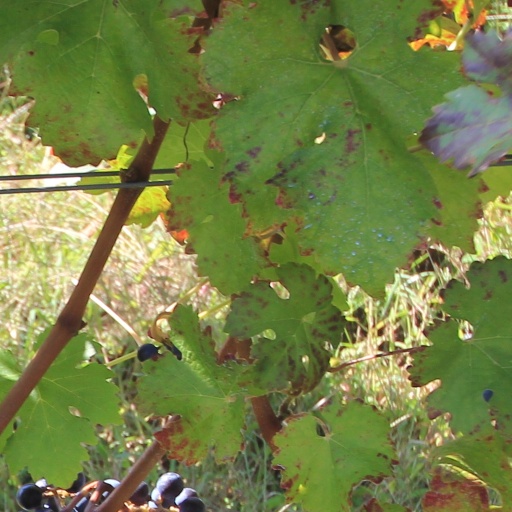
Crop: grape